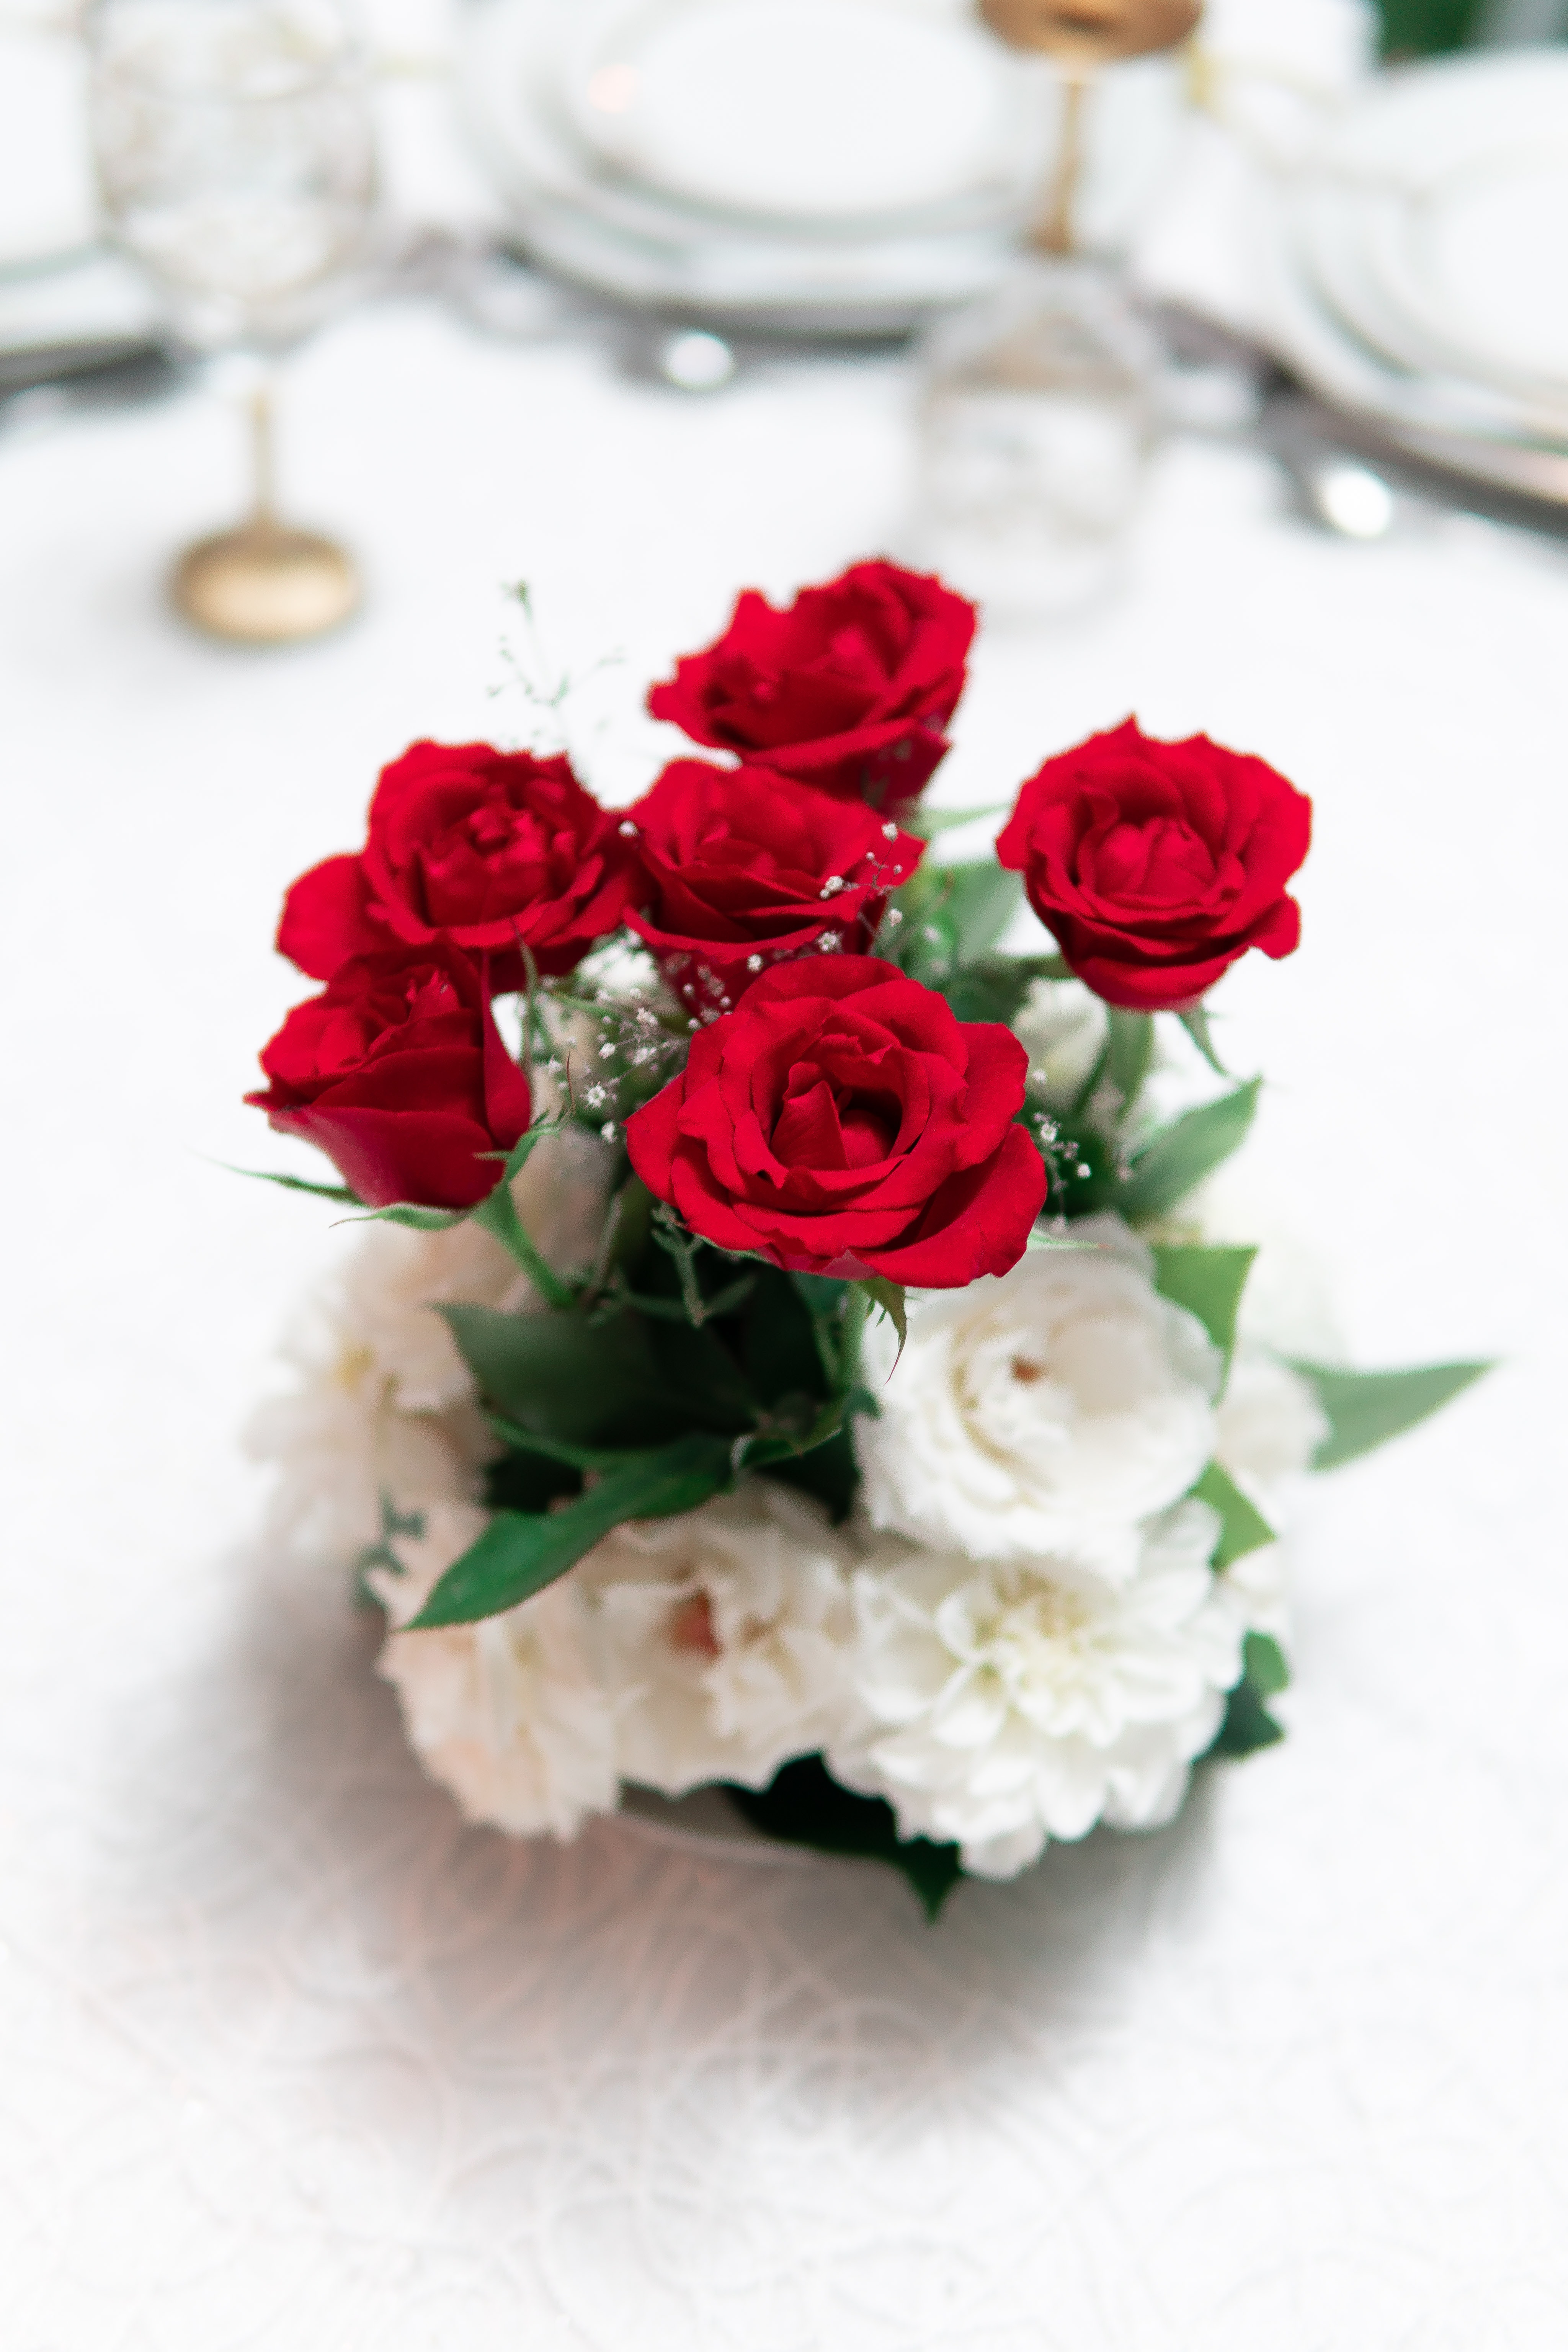
flower, bouquet, red, white, cut flowers, garden roses, rose, floristry, plant, flower arranging, rose family, petal, floral design, artificial flower, flowering plant, centrepiece, wedding ceremony supply, rose order, dianthus, pink family